Ayodele Olofintuade

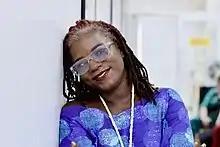

Ayodele Olofintuade is a Nigerian writer, journalist, and feminist. She identifies as queer and non-binary in Nigeria, which is an anti-LGBTQ country.